Aegle marmelos

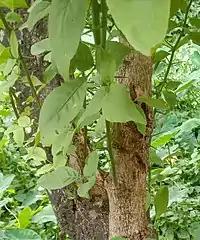
Trunks and leaves of Indian bael (Aegle marmelos) in West Bengal, India.

"Aegle marmelos" is native across the Indian subcontinent and Southeast Asia, and is cultivated throughout Sri Lanka, Tamilnadu, Thailand, and Malesia. Studies indicate the origin of the bael fruit in India, in the Eastern Ghats and in the central to northern parts of the country. In this country, states where the bael fruit is grown include Uttar Pradesh, states in Eastern India (Bihar, West Bengal, Madhya Pradesh, Jharkhand, and Orissa), as well as in the Himalayan foothills, the Deccan plateau and the Indo-Gangetic plains.